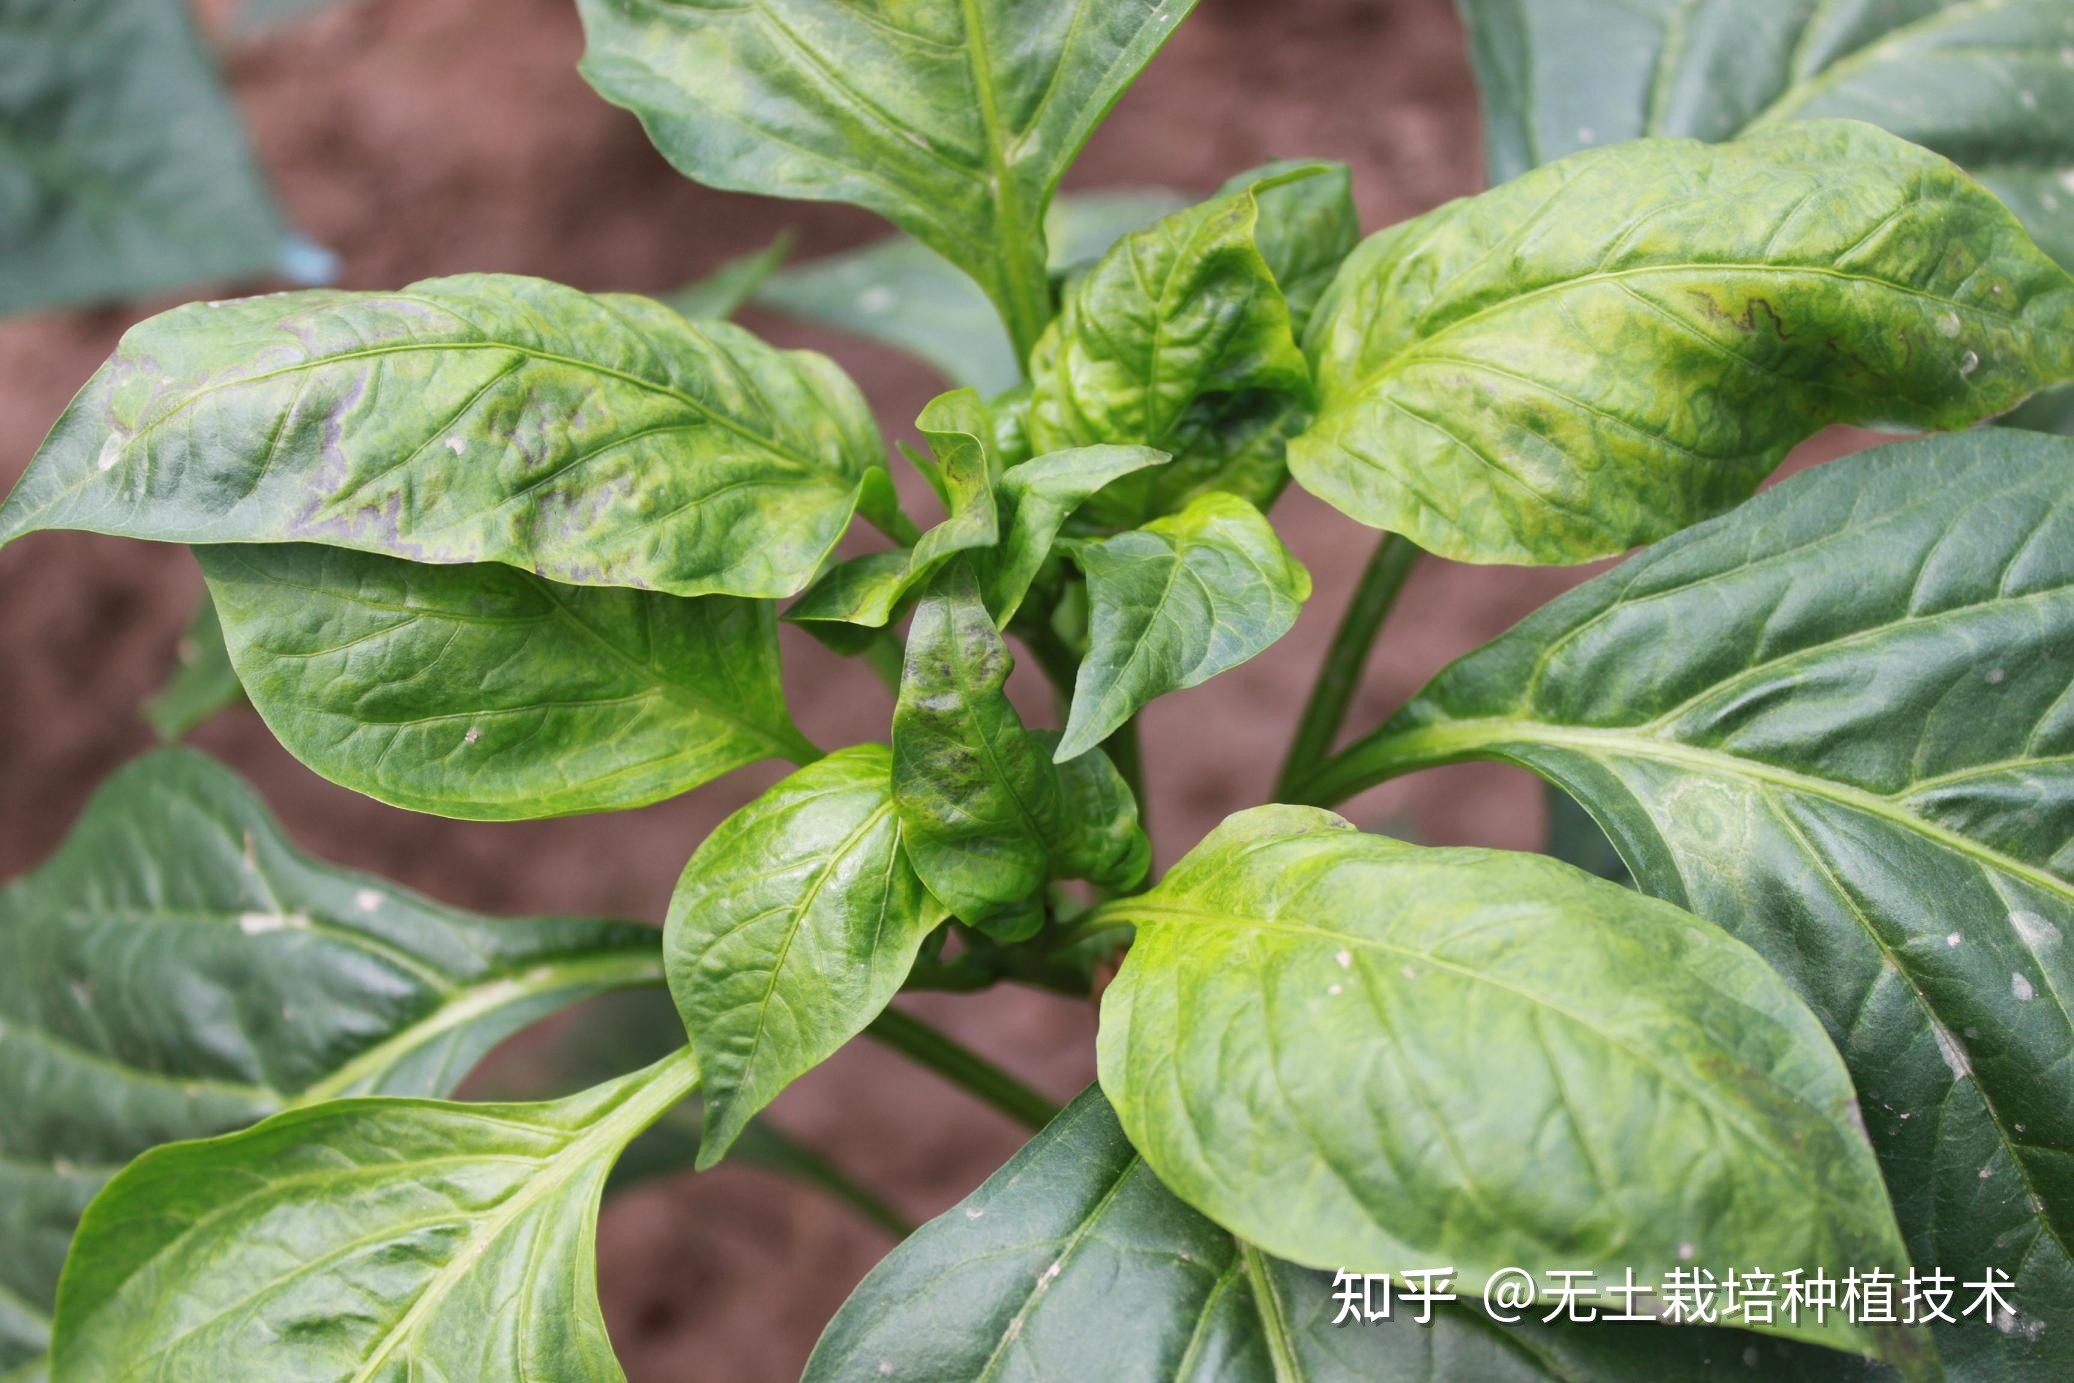
Plant: Tobacco
Disease: tobacco mosaic virus